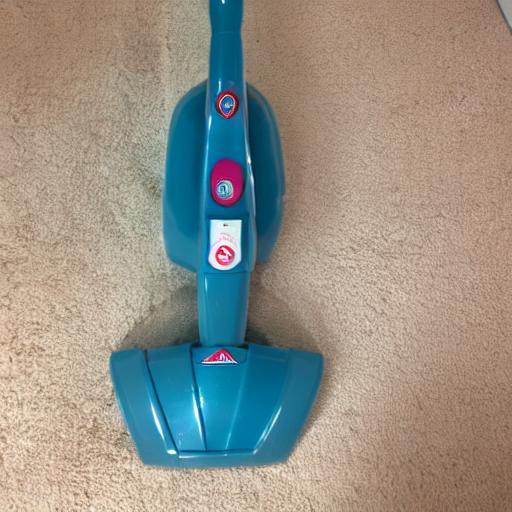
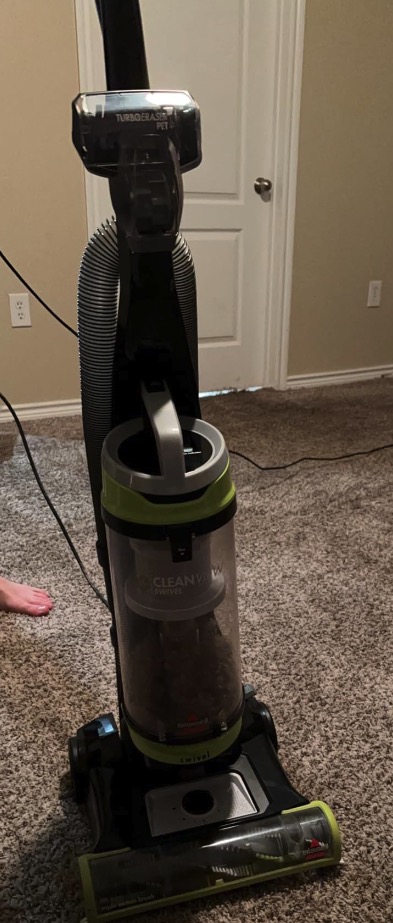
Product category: items_vacuum
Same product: no